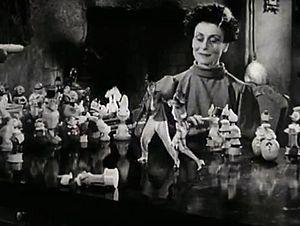
Les Poupées du diable est un film américain réalisé par Tod Browning, sorti le 10 juillet 1936.
Rafaela Ottiano est une actrice d'origine italienne, née le 4 mars 1888 à Venise, morte d'un cancer le 18 août 1942 à Boston — Quartier d'East Boston.